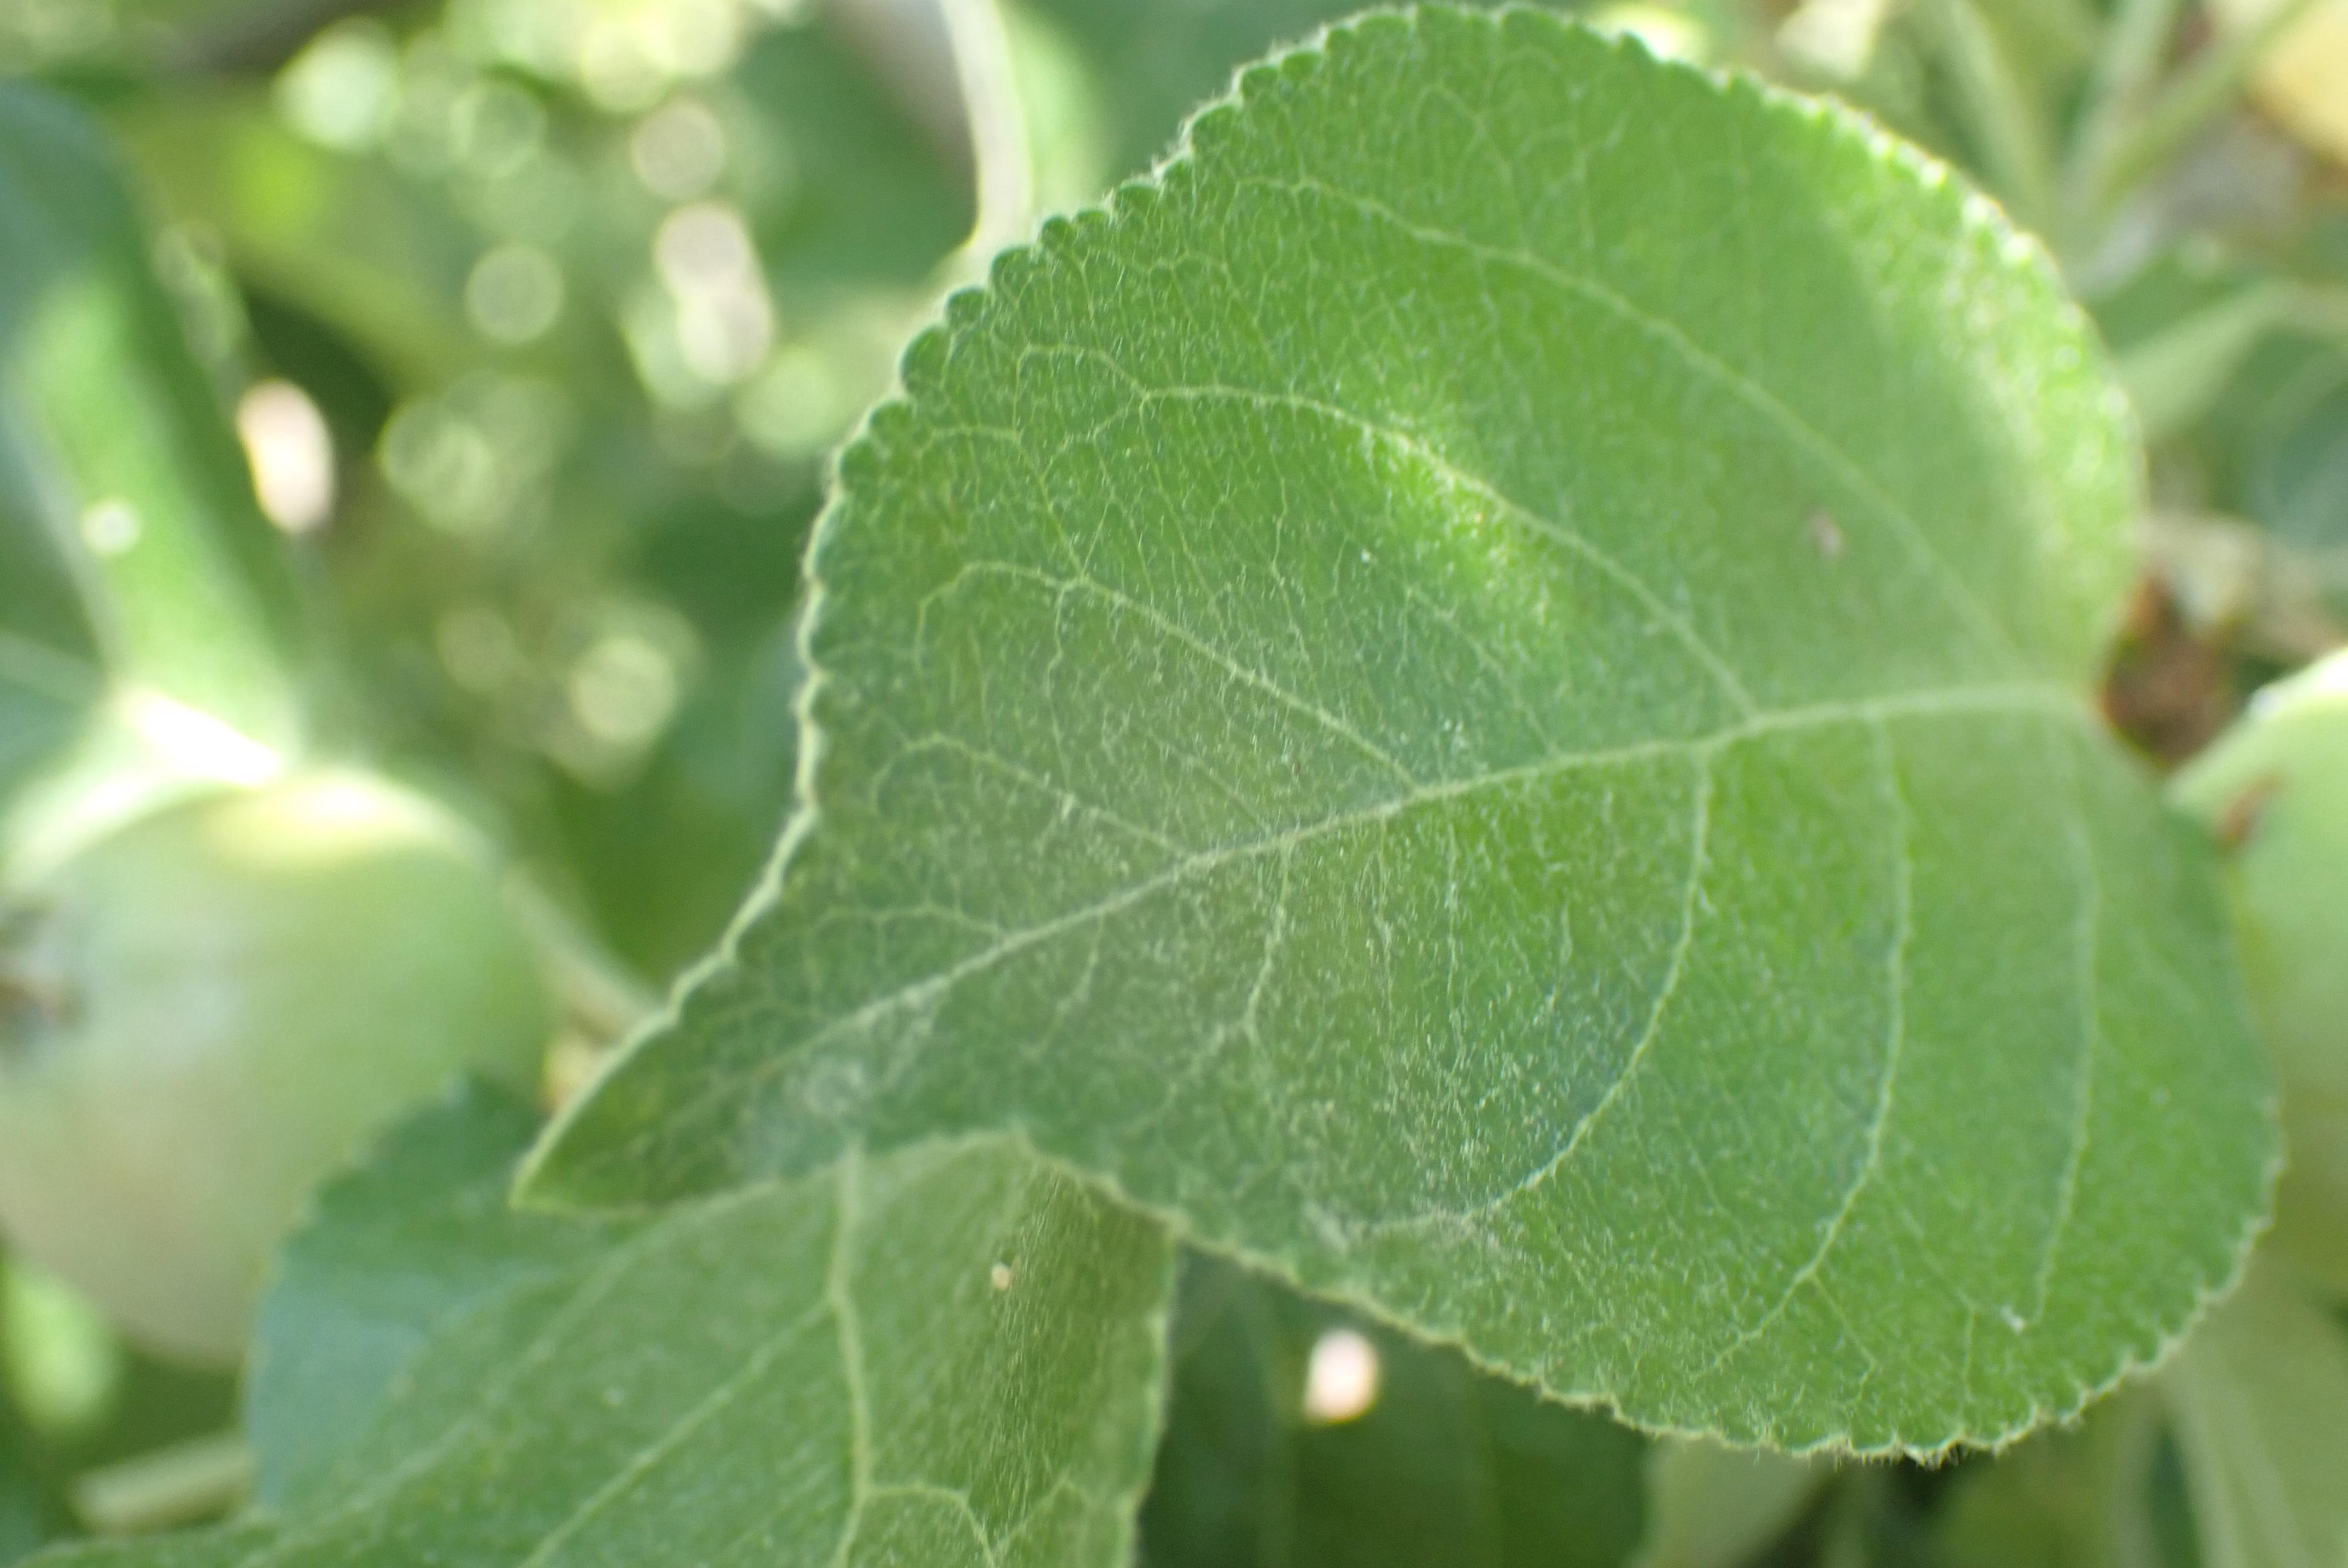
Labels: healthy